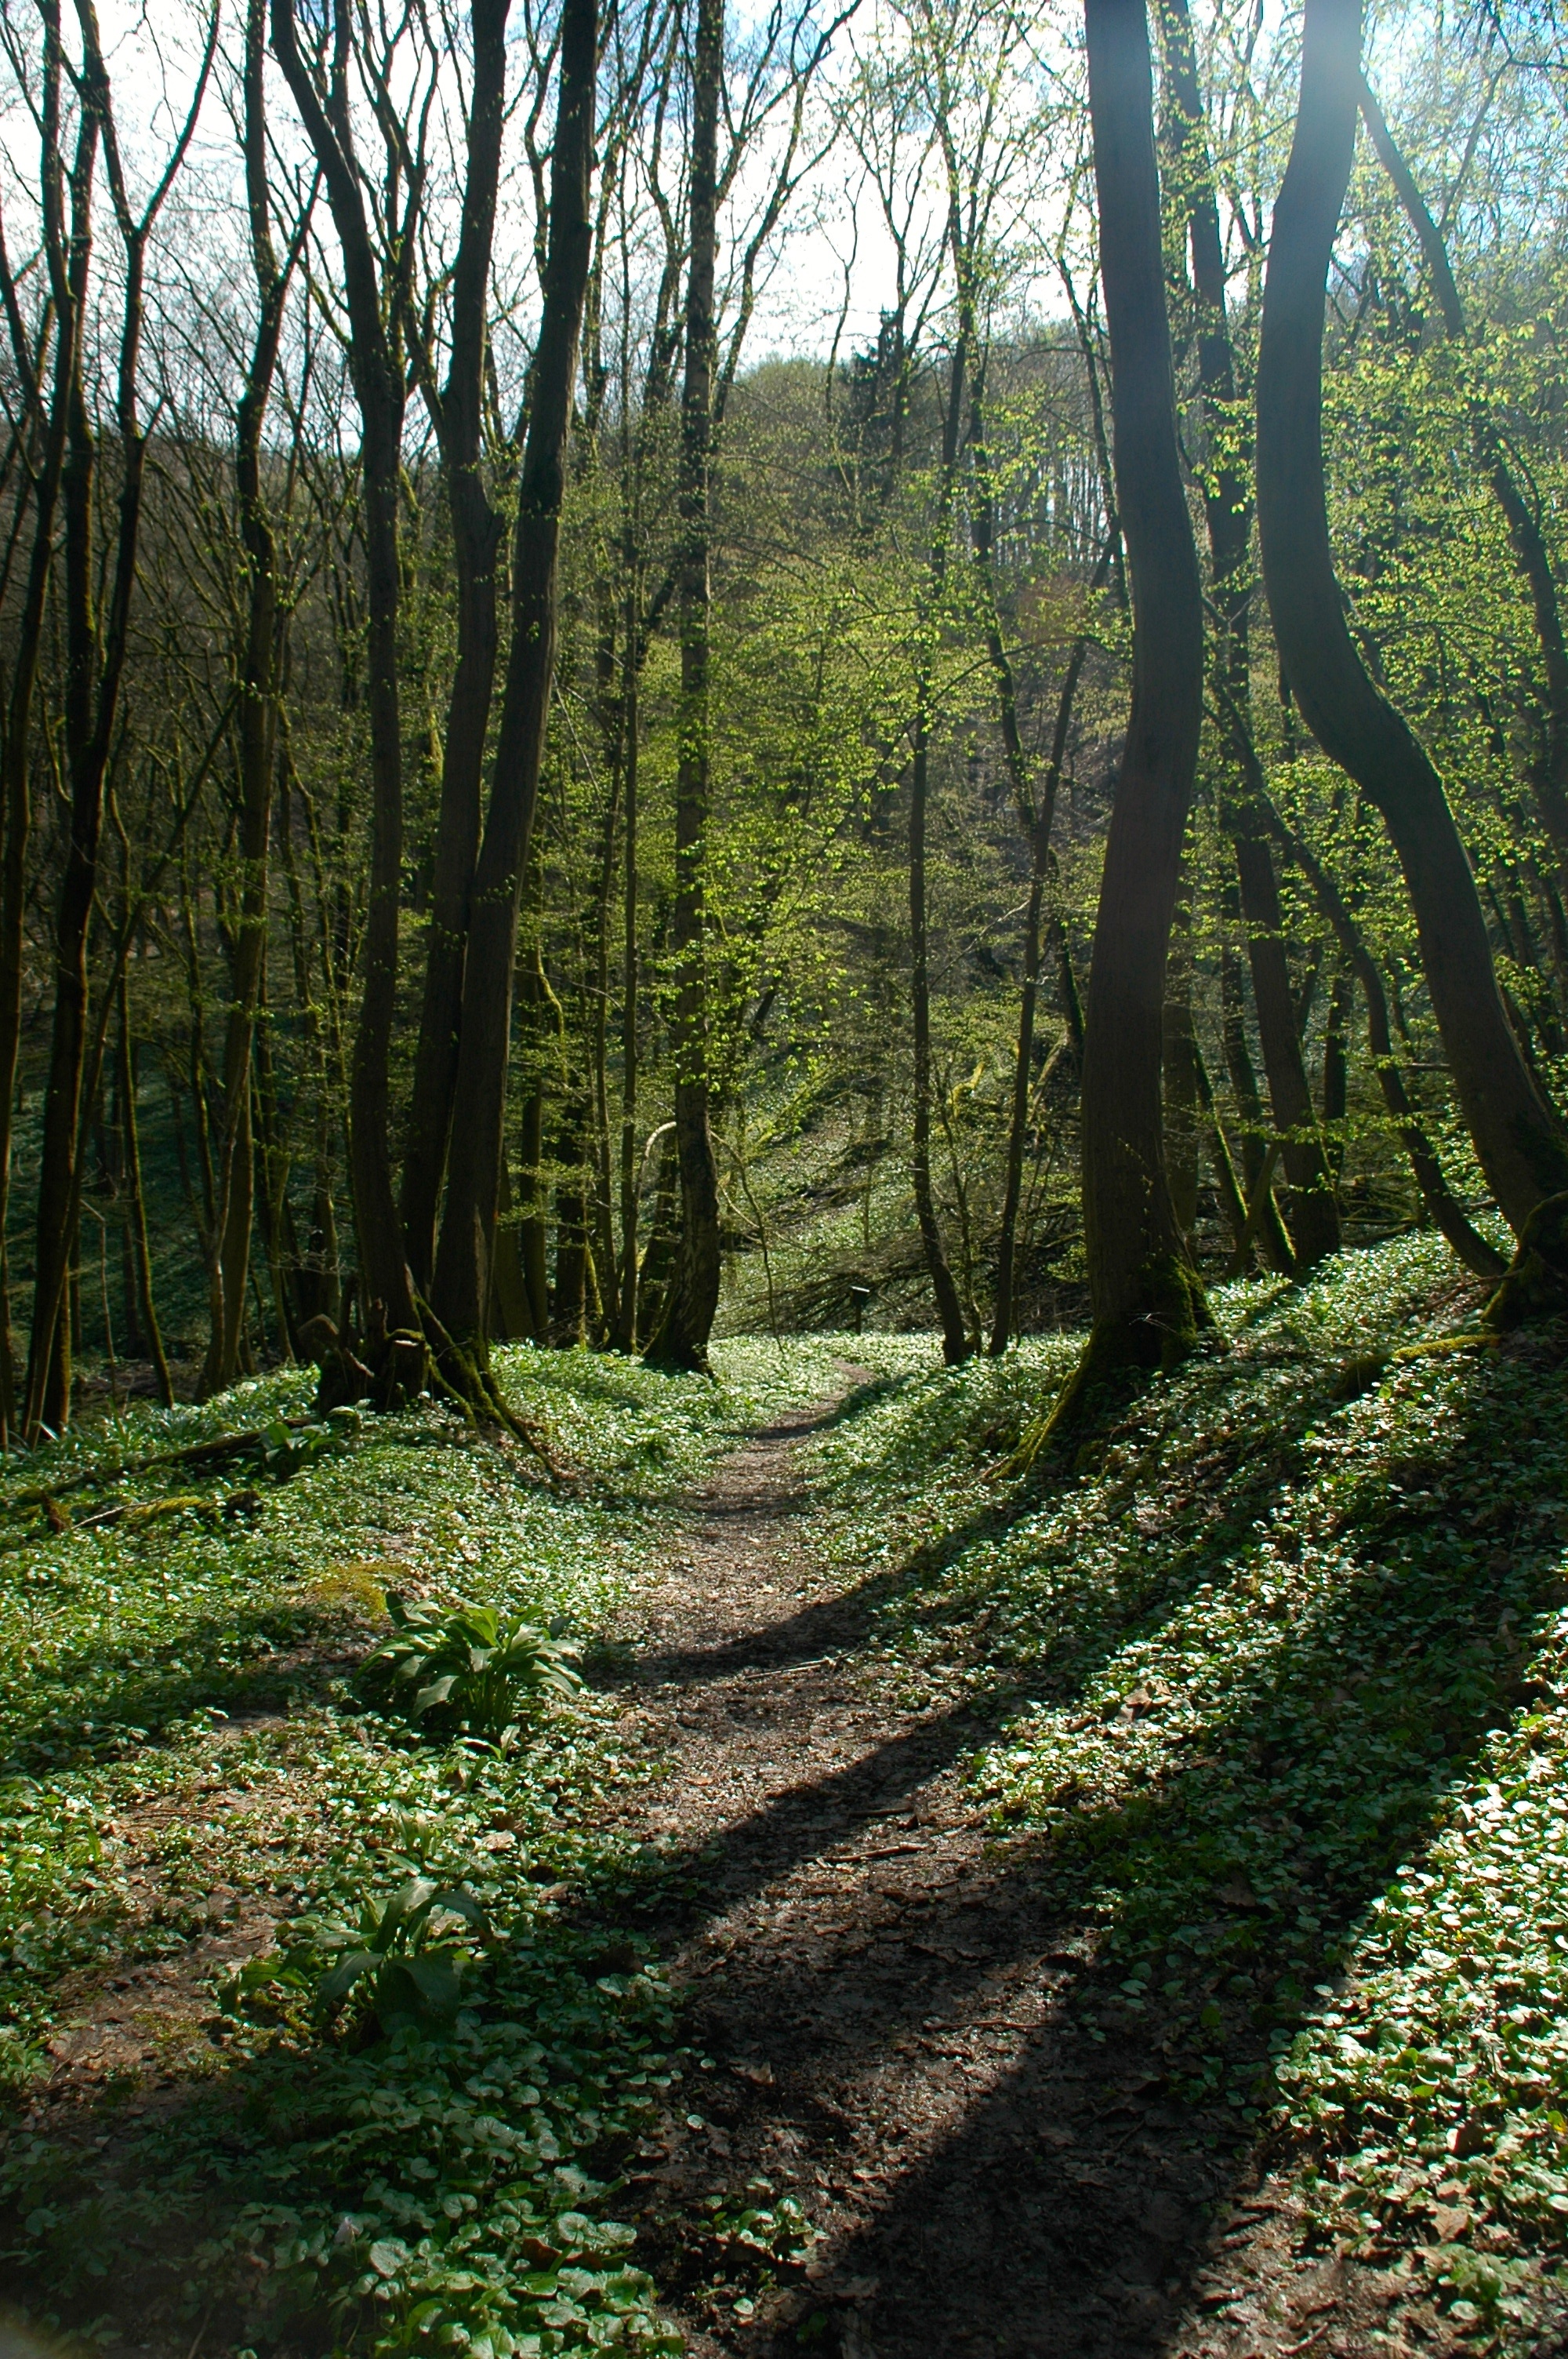
landscape, tree, nature, forest, wilderness, plant, trail, sunlight, leaf, flower, spring, green, autumn, deciduous, grove, woodland, habitat, ecosystem, forest path, bear's garlic, biome, old growth forest, natural environment, woody plant, temperate broadleaf and mixed forest, temperate coniferous forest, harztor